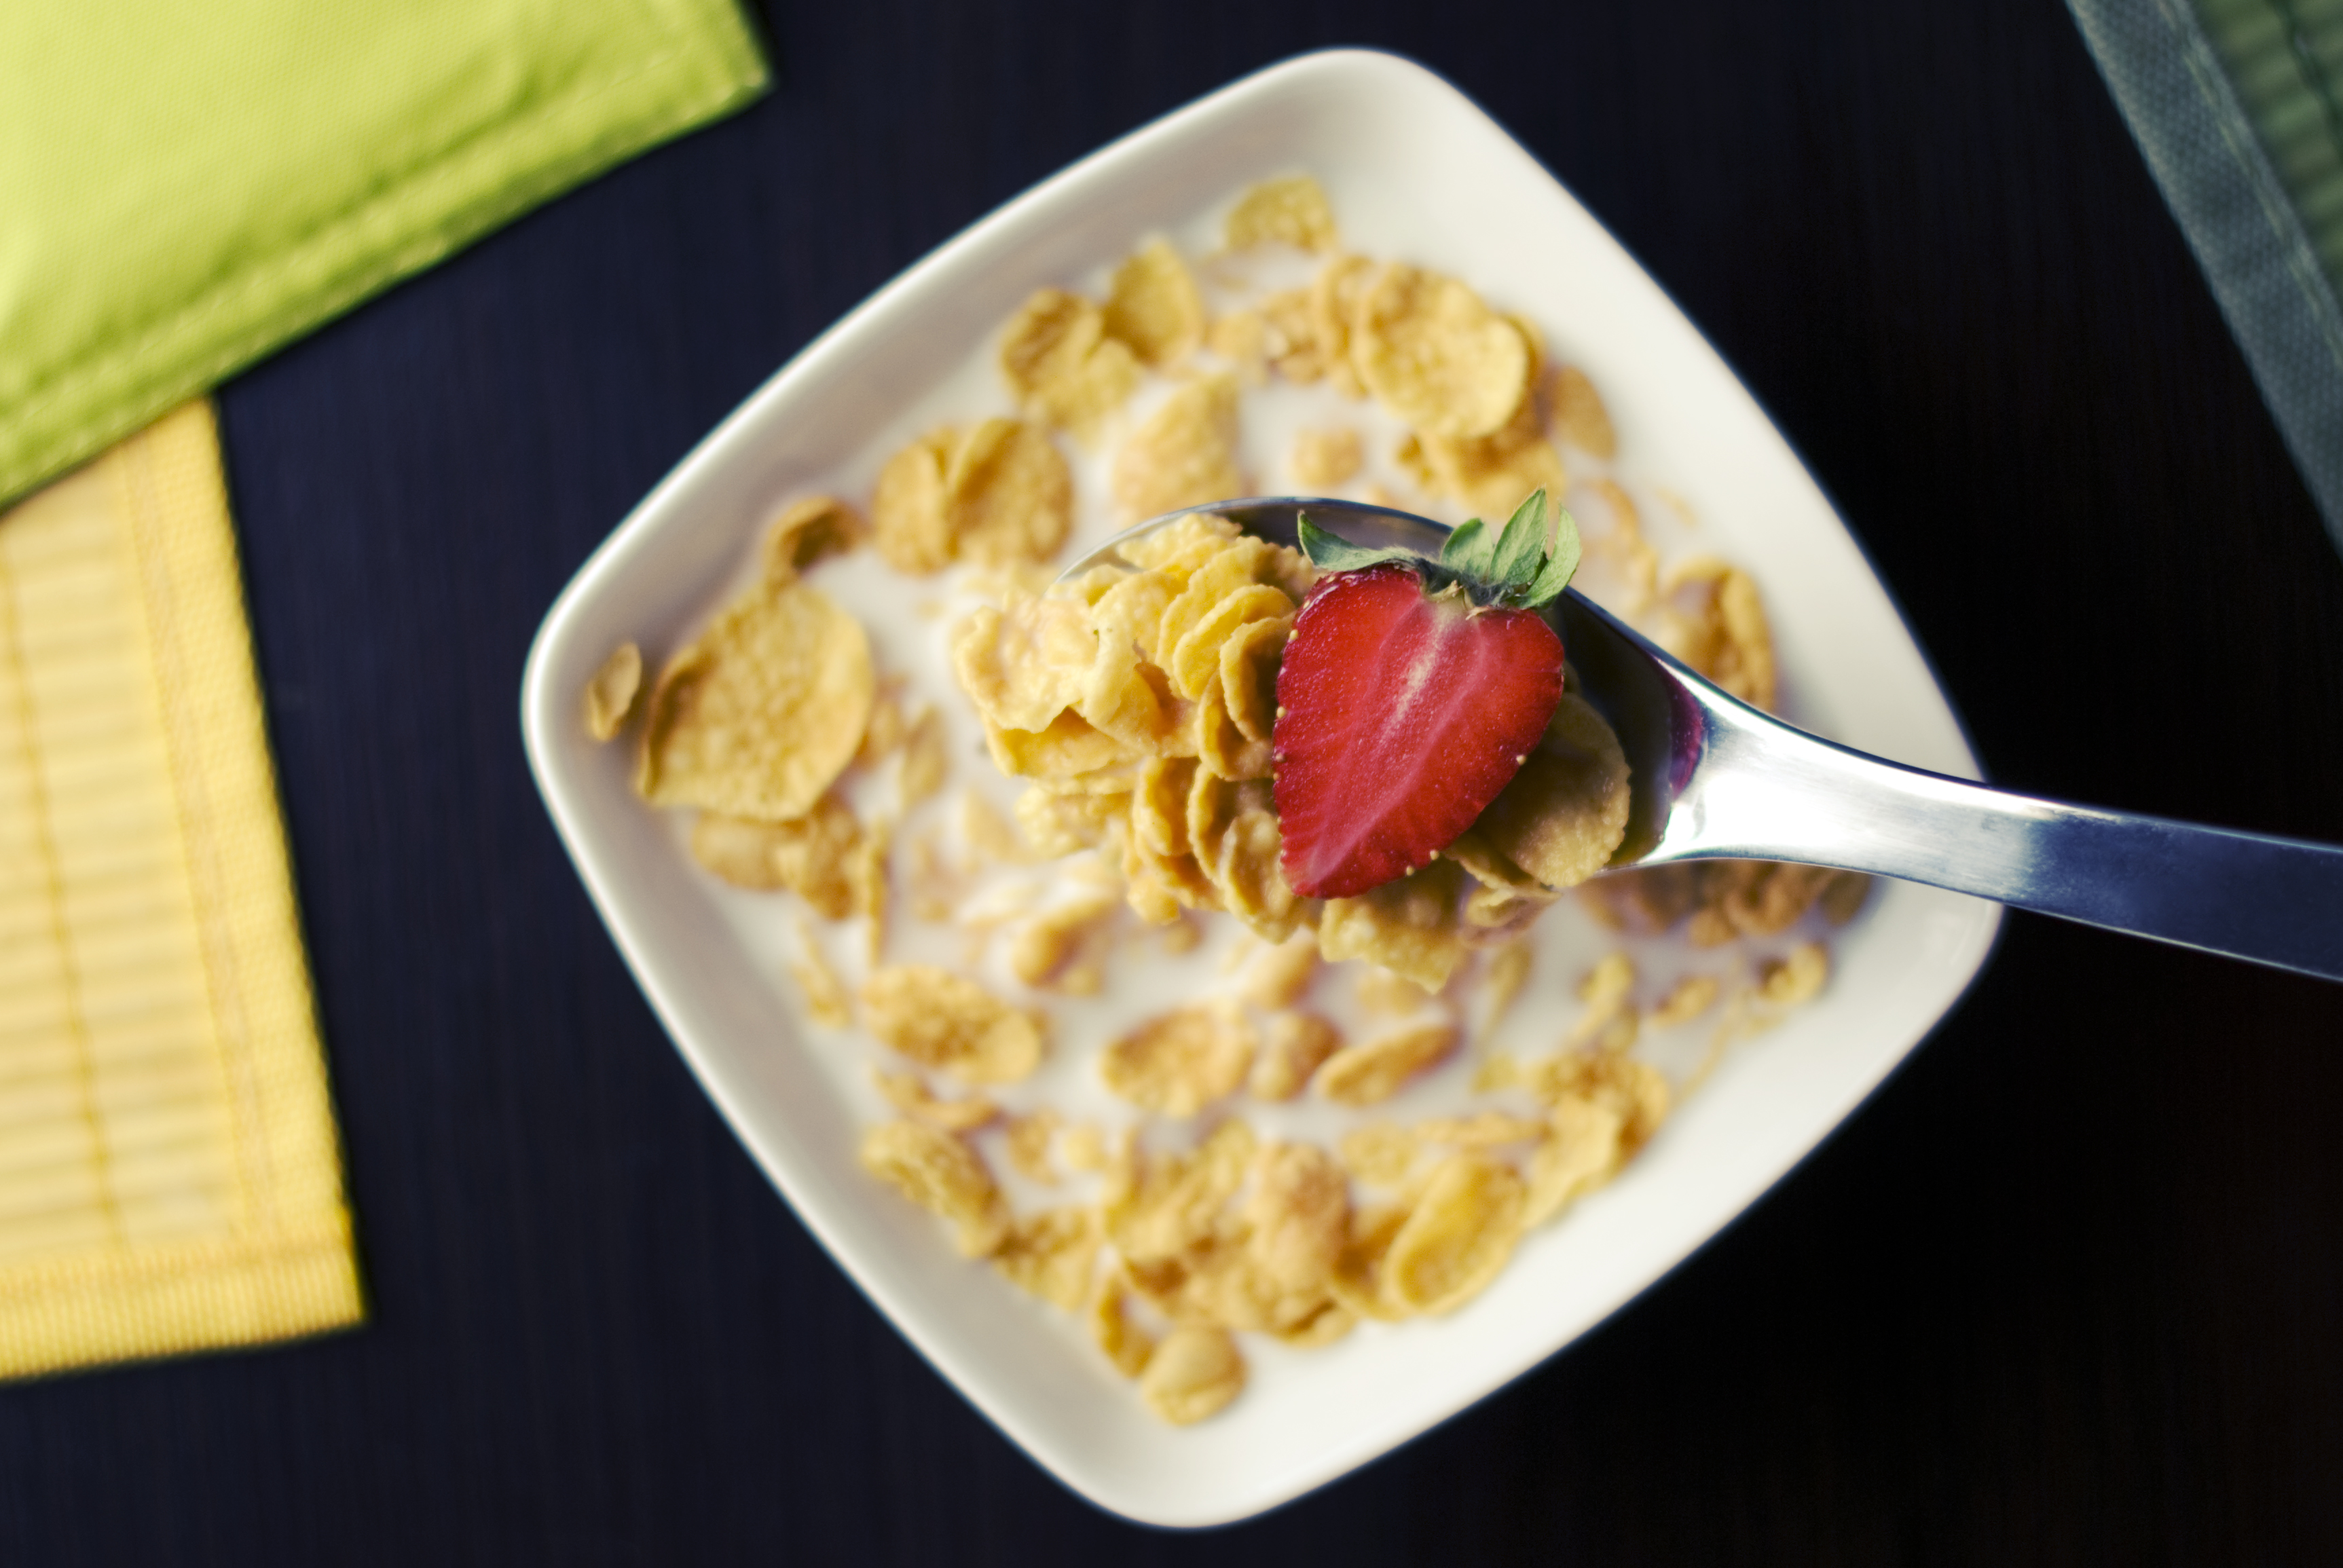
morning, bowl, dish, meal, food, produce, breakfast, milk, dessert, cuisine, dairy product, spoon, strawberry, vegetarian food, cornflakes, corn flakes